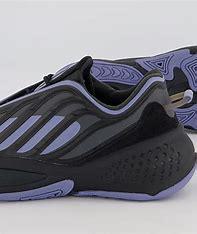
Brand: Adidas
Model: Ozrah